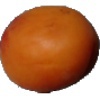
Label: Apricot 1